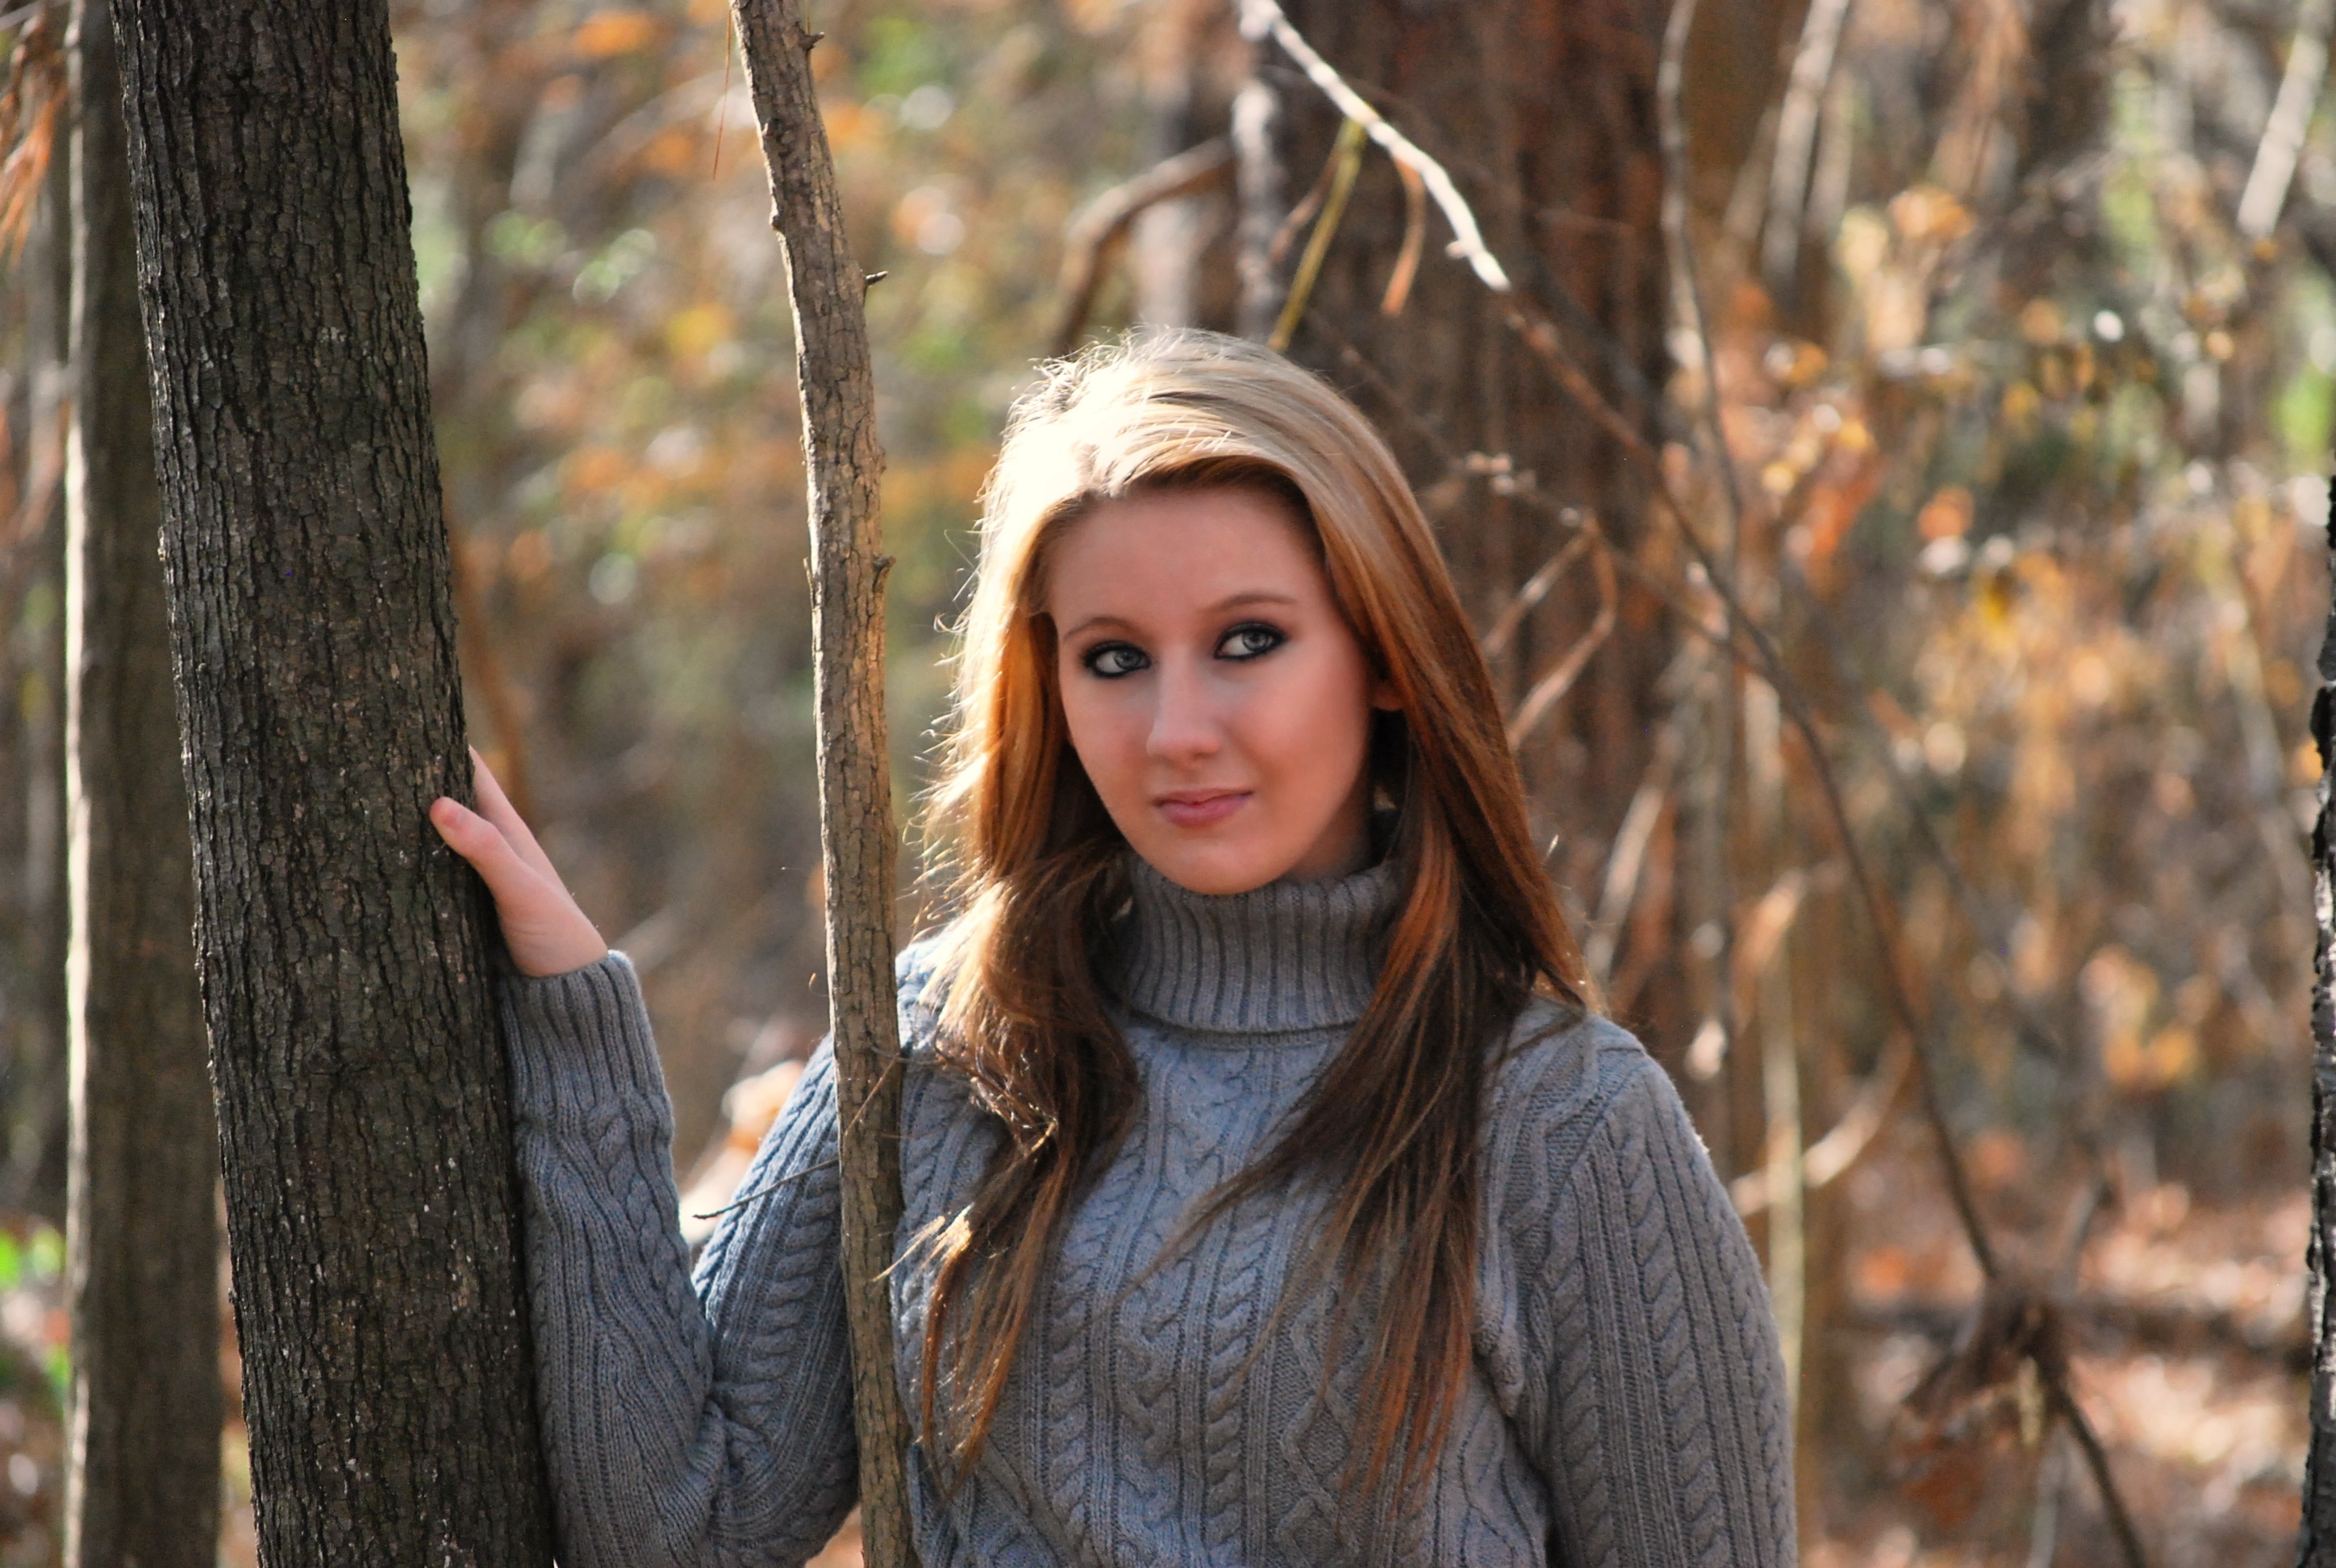
tree, nature, forest, outdoor, person, winter, girl, woman, photography, female, brunette, portrait, model, young, spring, autumn, fashion, clothing, season, trees, textile, face, woods, outside, beauty, pretty, habitat, photo shoot, portrait photography